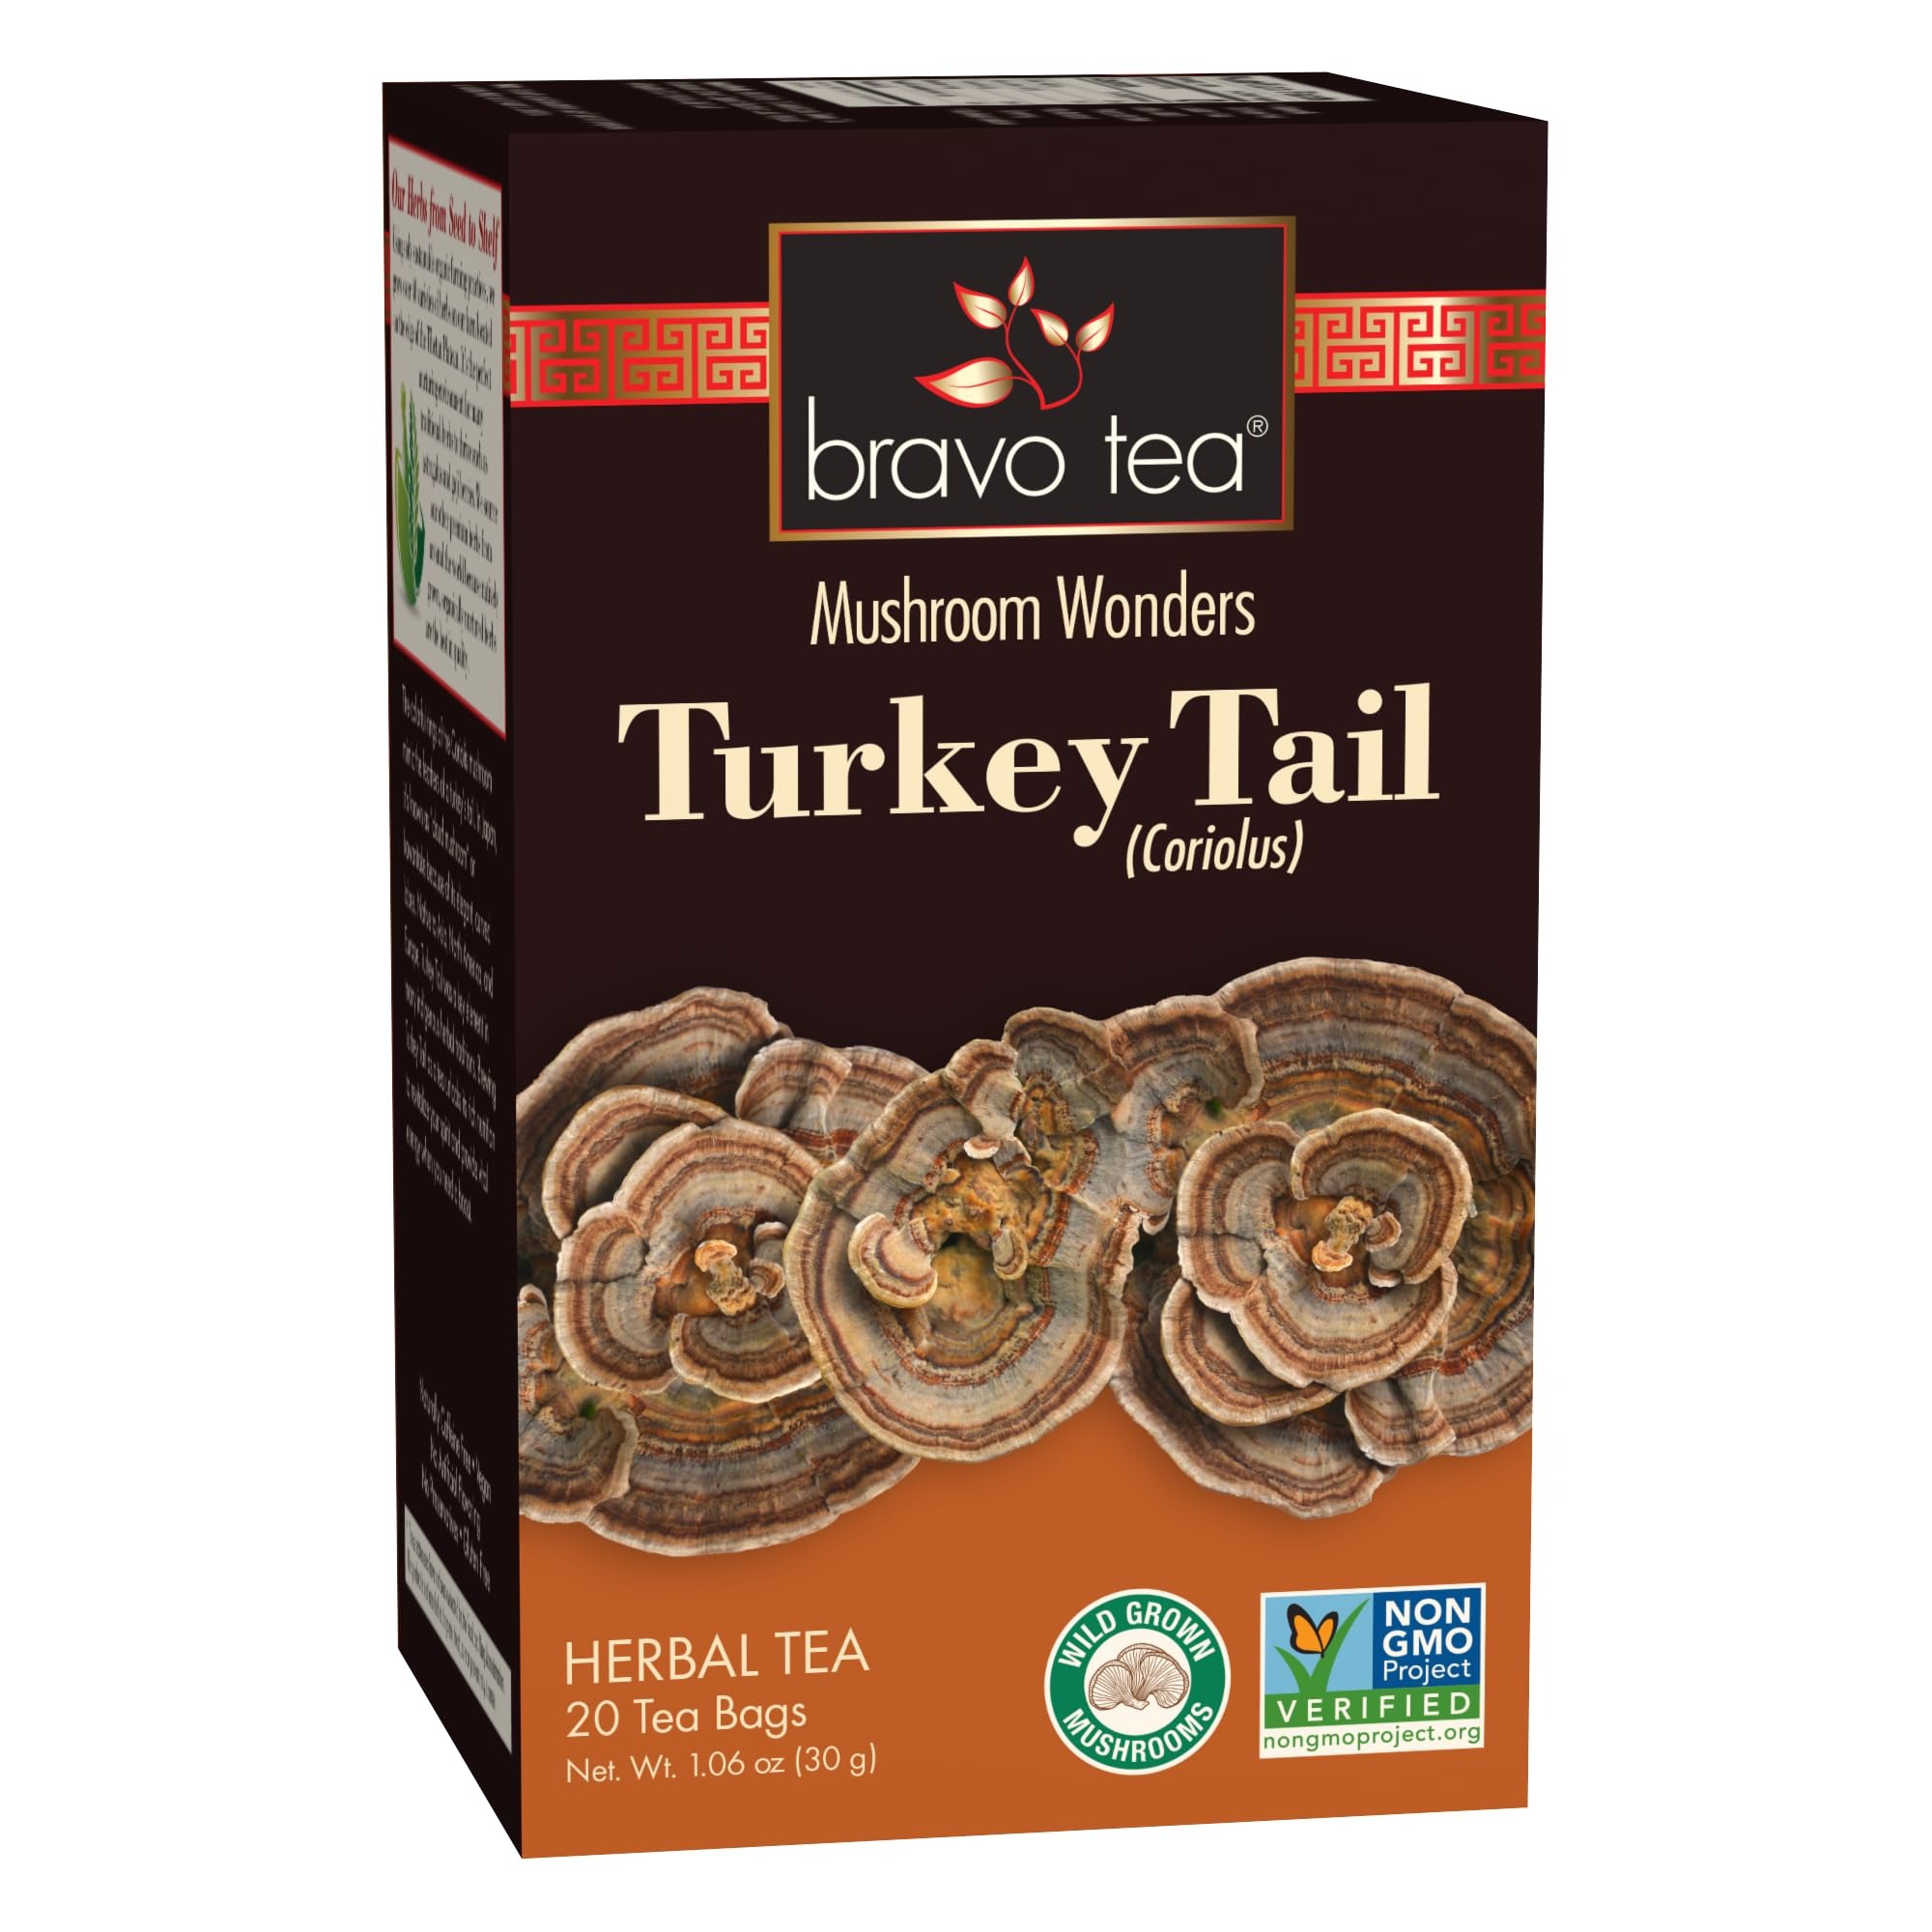
Item Name: Bravo Tea Turkey Tail Mushroom Herbal Tea, Caffeine Free 20 Tea Bags
Bullet Point 1: Ingredients: Wild Turkey Tail Mushroom, Turkey Tail Mushroom Extract, Organic Eleuthero Leaf, Organic Astragalus Root, Organic Goji Leaf
Bullet Point 2: Caffeine Free, Gluten Free, Non-GMO Project Verified, No Artificial Flavors or Added Preservatives.
Bullet Point 3: The colorful rings of the Coriolis mushroom mimic the feathers of a turkey’s tail. Native to Asia, North America, and Europe, Turkey Tail was a key element in many indigenous herbal traditions. Brewing Turkey Tail as a tea unlocks its rich nutrition to revitalize your spirit and provide vital energy when you need a boost.
Bullet Point 4: Bravo Tea’s blends are based on the wisdom of Traditional Eastern Herbalism and other herbal traditions from around the world.
Bullet Point 5: Authentic and Delicious Flavor: By accentuating their natural flavors, we make it possible for you to experience healthy herbs in their purest form.
Value: 1.06
Unit: Ounce

Price: 10.985